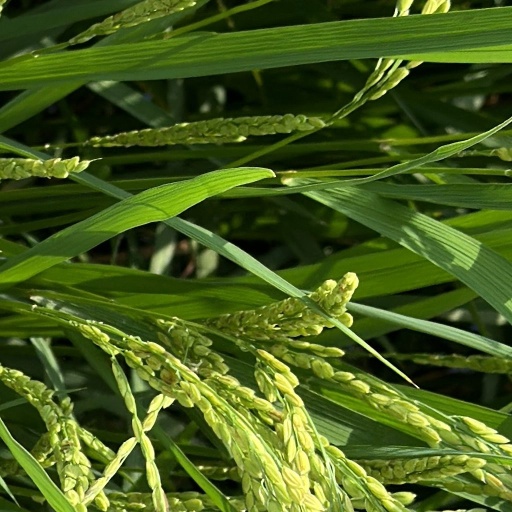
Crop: rice